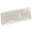
Label: keyboard